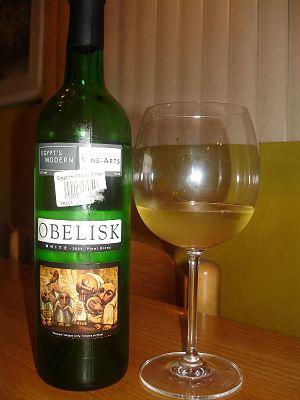
La cuisine égyptienne désigne les plats et les pratiques culinaires de l'Égypte. Composante de la cuisine arabe et de la cuisine méditerranéenne, la cuisine égyptienne comprend de nombreux plats typiques de l'Afrique du Nord.
La viticulture en Égypte, si elle n'est pas la plus ancienne du monde, est celle sur laquelle nous possédons le plus de renseignements. Sous les pharaons, les fouilles menées dans les tombeaux de la période prédynastique jusqu'à l'Égypte gréco-romaine, ont donné des renseignements précieux sur la vigne et son type de conduite en hautain, l'implantation des vignobles dans le delta du Nil jusque dans les oasis, la façon de vinifier, etc.
Longtemps, la viticulture fut une spécialité de quelques pays — dont la Grèce, l'Italie, la France, l'Allemagne, l'Espagne et le Portugal — mais aujourd'hui, une cinquantaine de pays peuvent disputer à l'Europe le privilège de planter des vignes et de récolter du vin. La tradition biblique selon laquelle la divinité aurait accordé à Noé échoué sur le mont Ararat le privilège de planter la vigne recouvre une réalité historique puisque les premières vignes cultivées pendant l'Antiquité l'ont été dans le Croissant fertile. Toutefois, les recherches scientifiques ont prouvé que les premières vinifications se sont faites dans l'actuelle Géorgie il y a près de 8'000 ans.